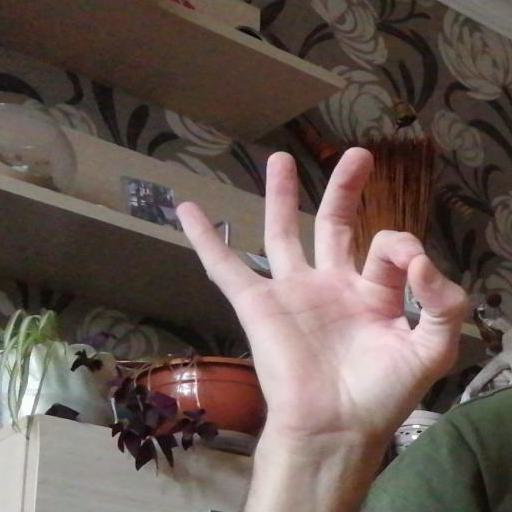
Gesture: ok